Benjamin Joseph Keiley

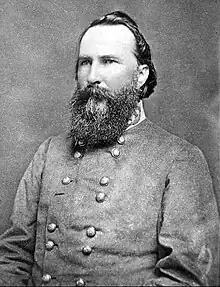
Confederate General James Longstreet

On April 2, 1900, Keiley was appointed by Pope Leo XIII to succeed Becker as the seventh bishop of Savannah. He received his episcopal consecration on June 3, 1900, from Gibbons, with Bishops Henry Northrop and John J. Monaghan serving as co-consecrators, at St. Peter's Cathedral in Richmond, Virginia. "One of the greatest challenges he faced during his tenure was a rabid anti-Catholicism."